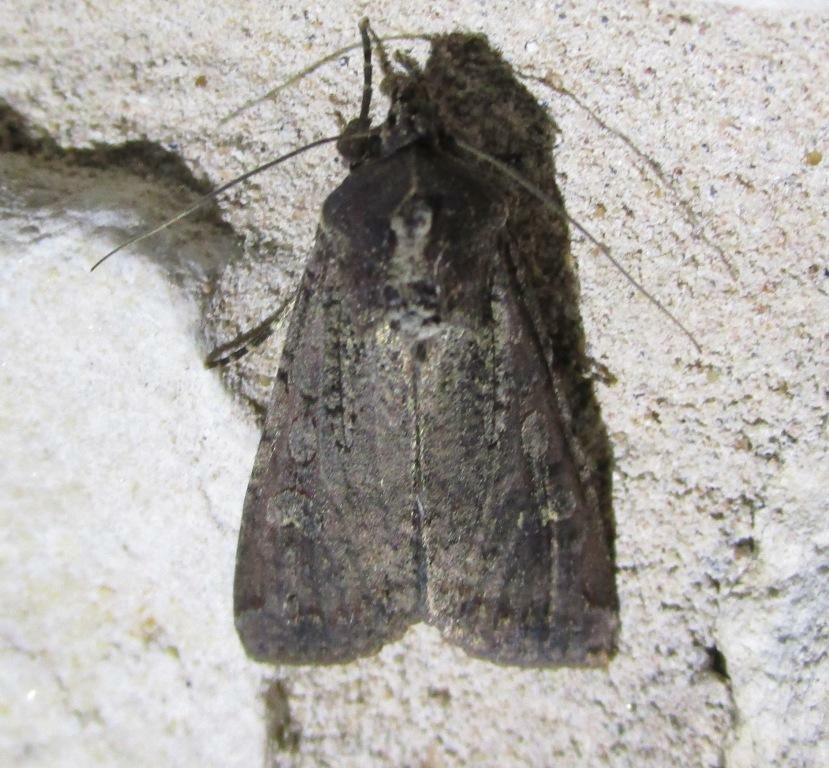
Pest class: cutworms